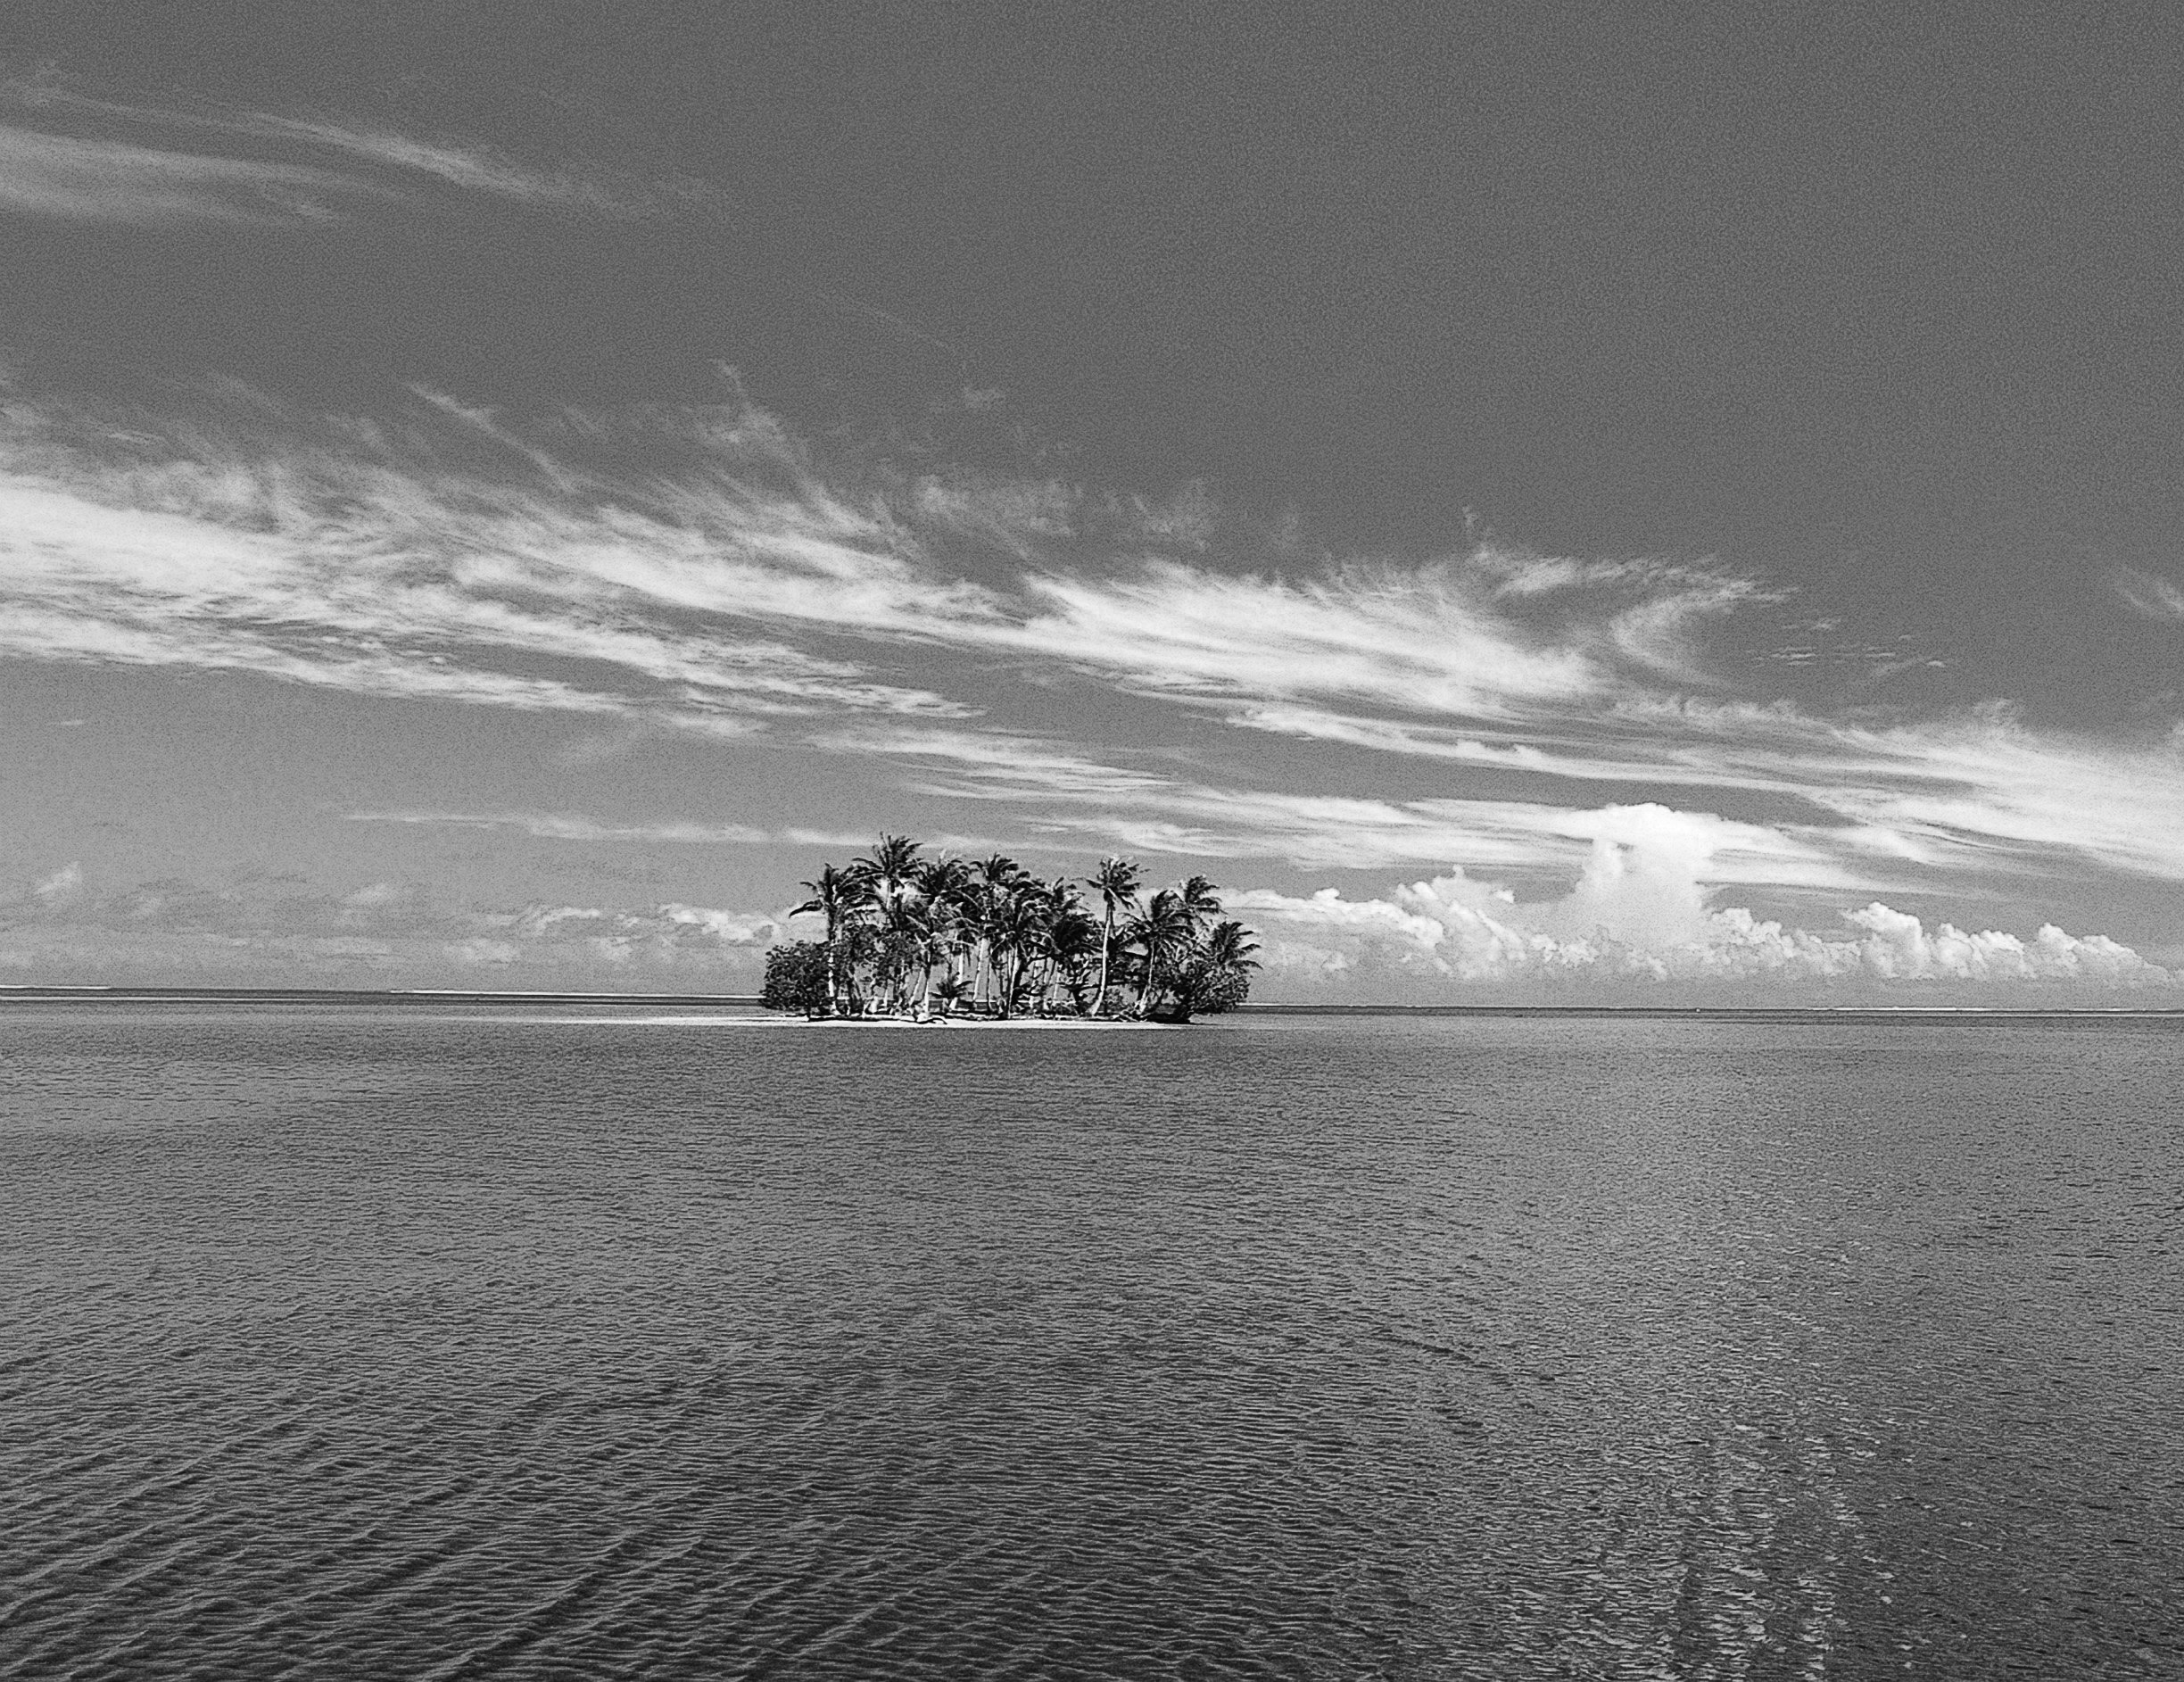
sea, coast, ocean, horizon, cloud, black and white, sky, photography, palm tree, shore, wave, dawn, dusk, reflection, bay, island, monochrome, the sea, monochrome photography, atmospheric phenomenon